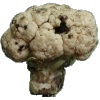
Label: cauliflower